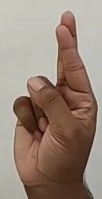
ASL sign: R